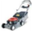
Label: lawn_mower